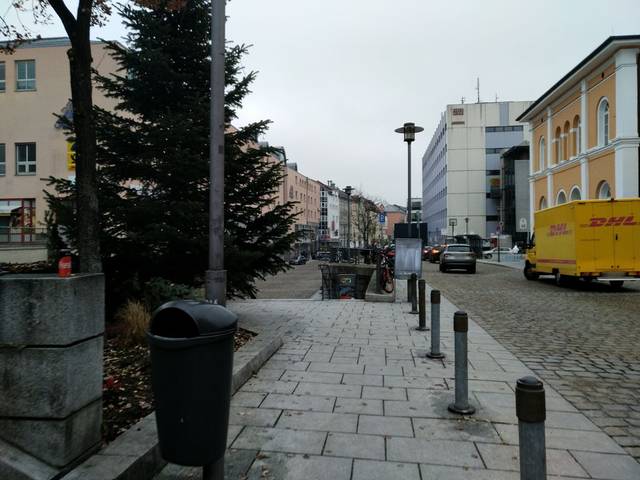
Region: Germany
Coordinates: 48.574, 13.451